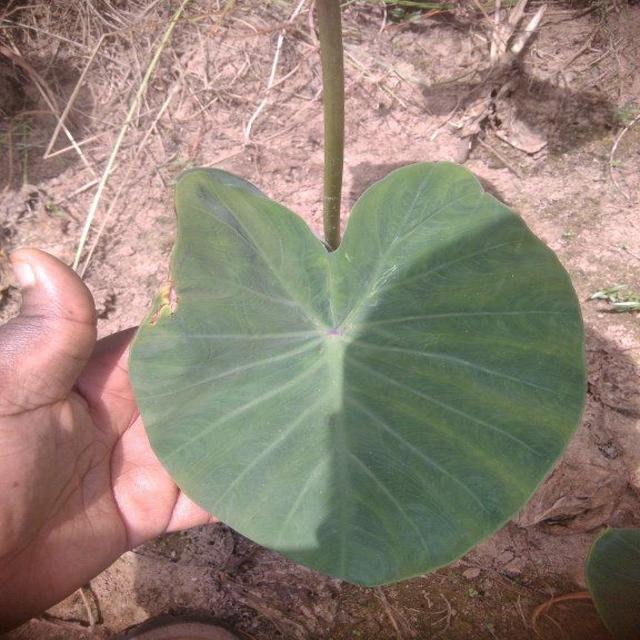
Label: Early_Blight